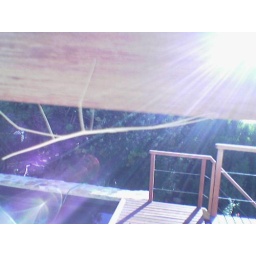
A stick insect, spotted on the deck at my girlfriend's parents' house in CapeTown